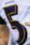
Number: 5